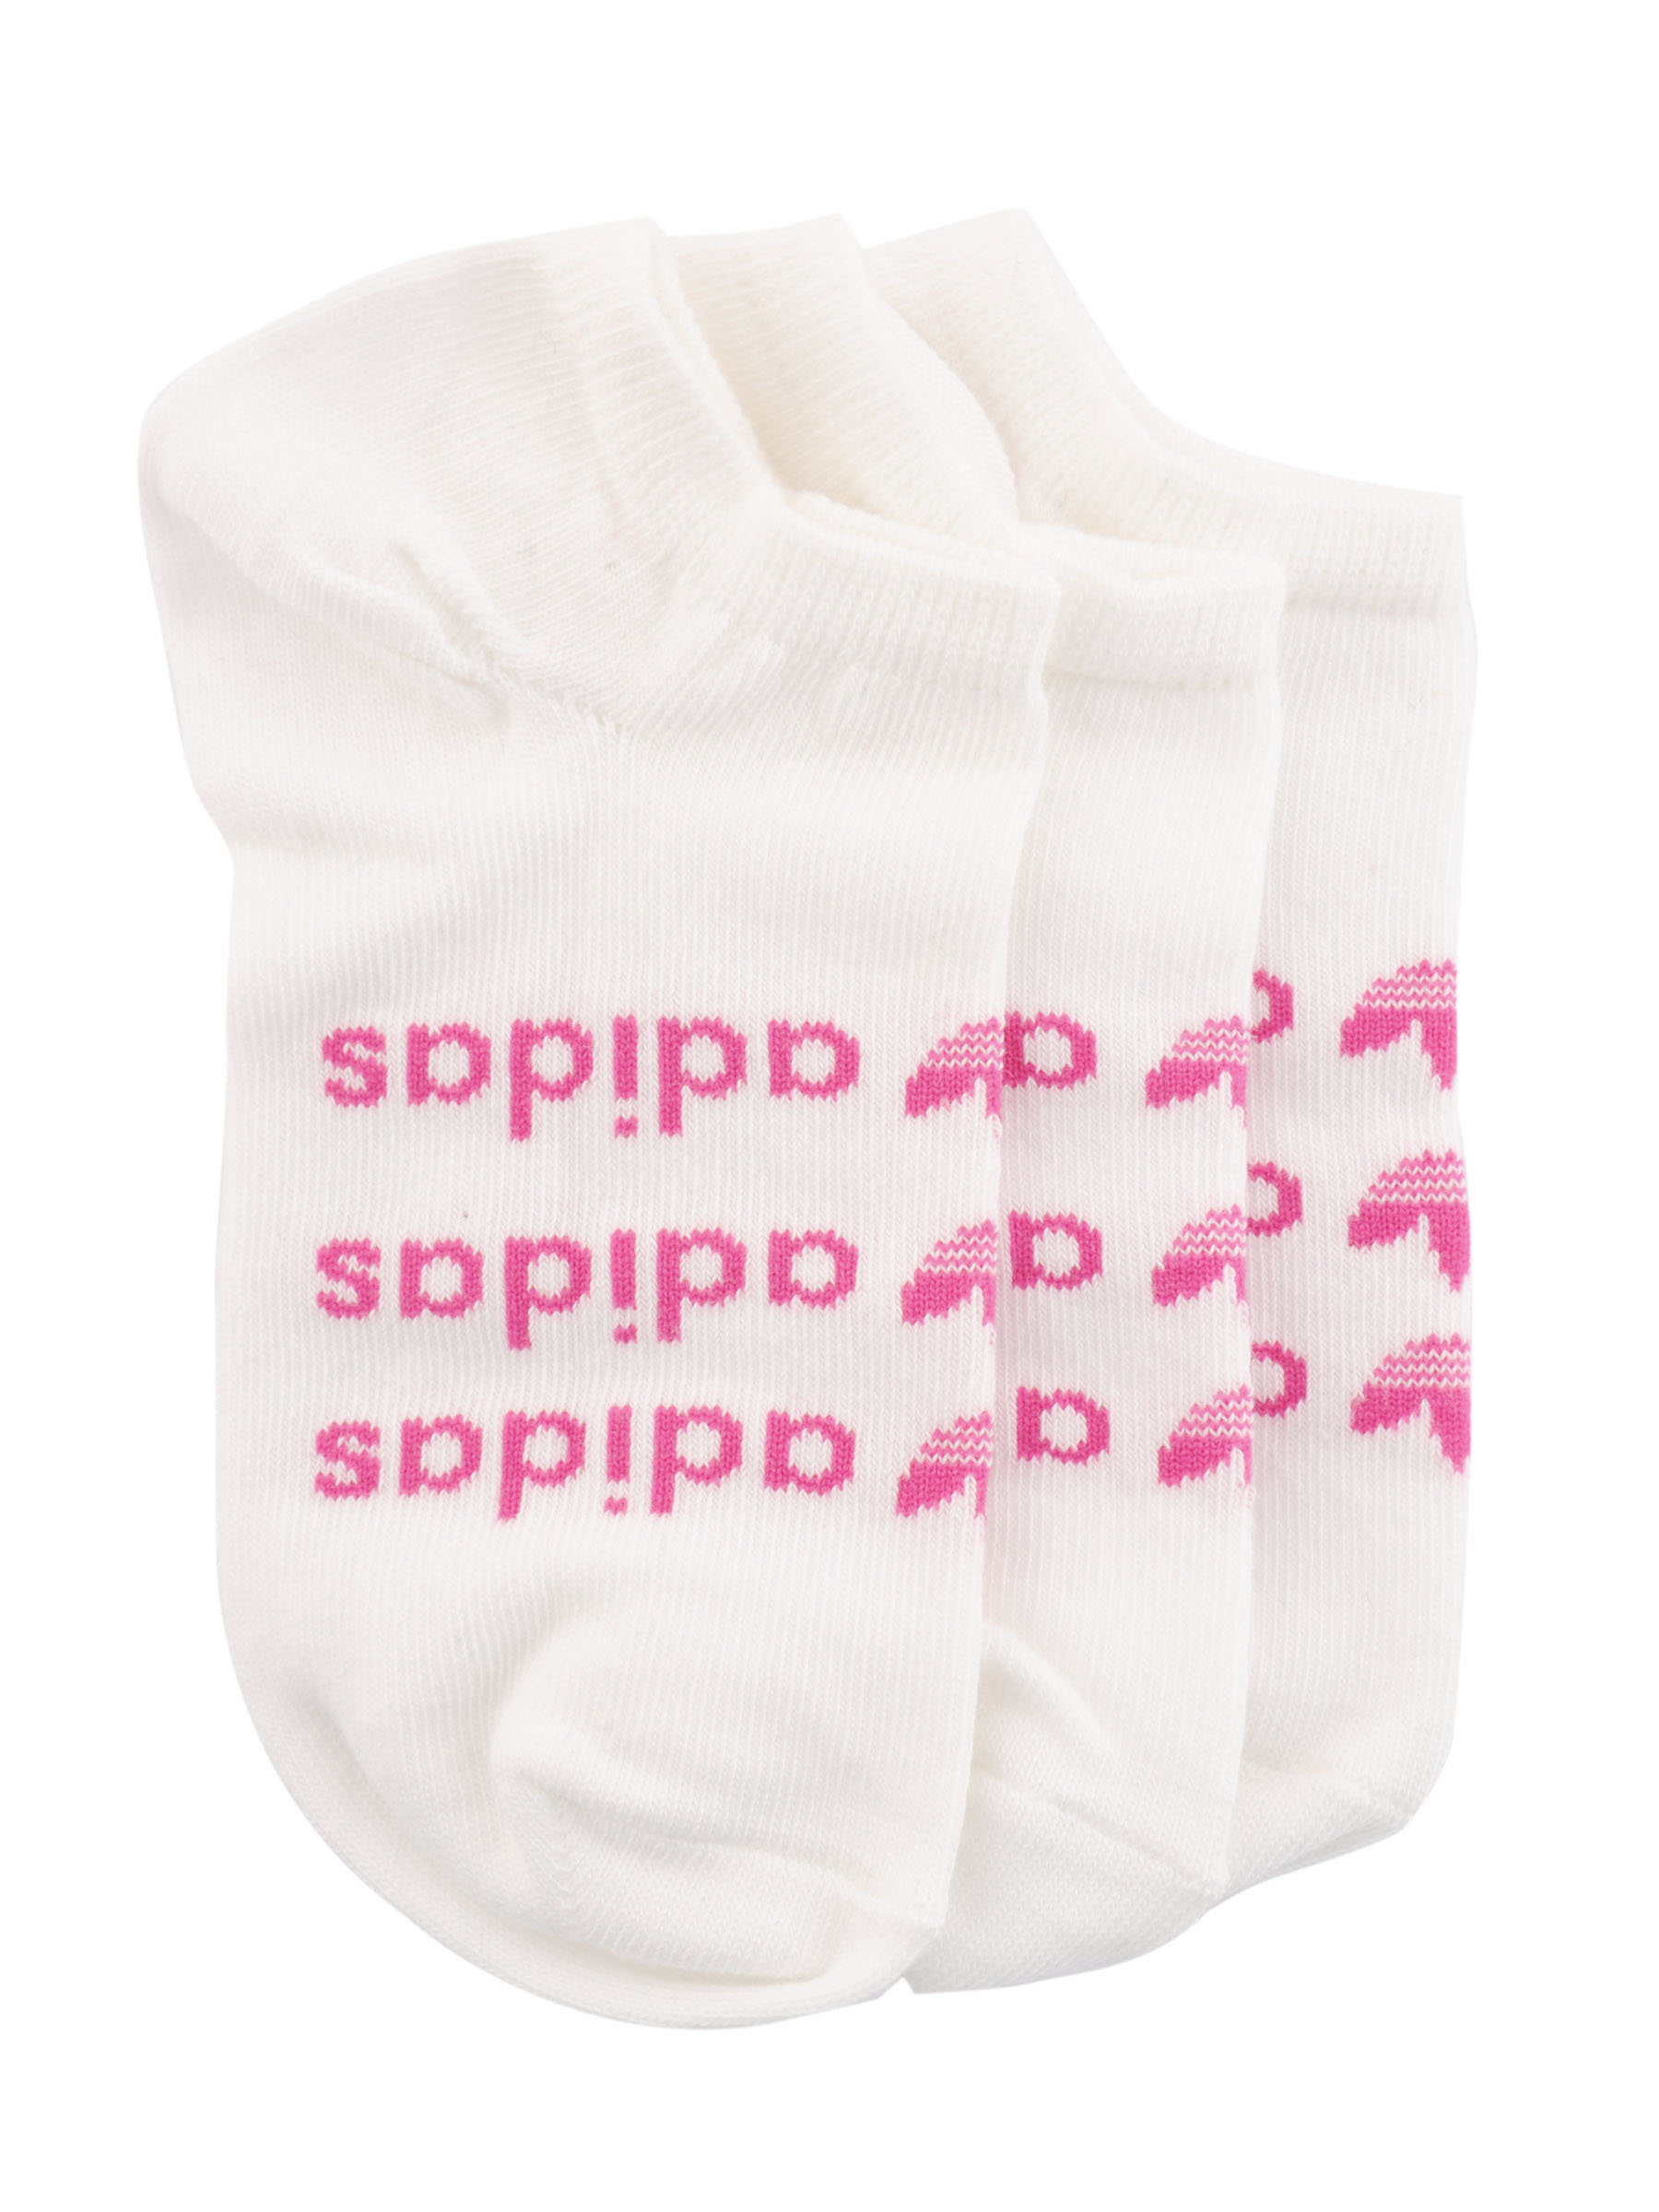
ADIDAS Originals Boys White Pack of 3 Casual Socks
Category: Accessories / Socks / Socks
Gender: Boys
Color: White
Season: Fall 2011
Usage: Casual